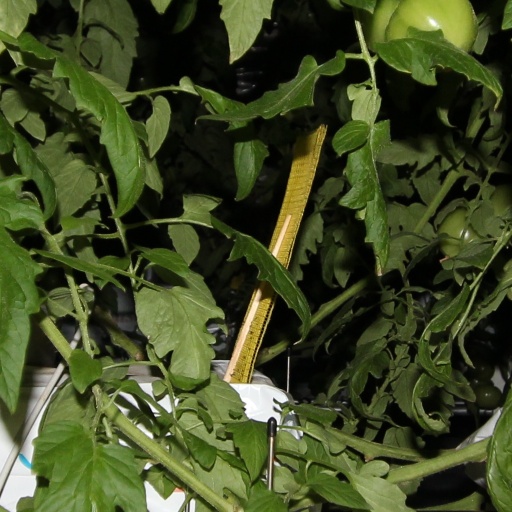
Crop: tomato